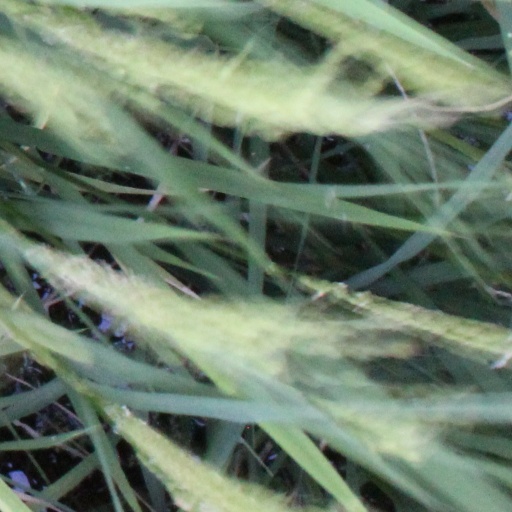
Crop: rice